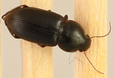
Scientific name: Discoderus parallelus
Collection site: Central Plains Experimental Range NEON (CPER), plot CPER_004